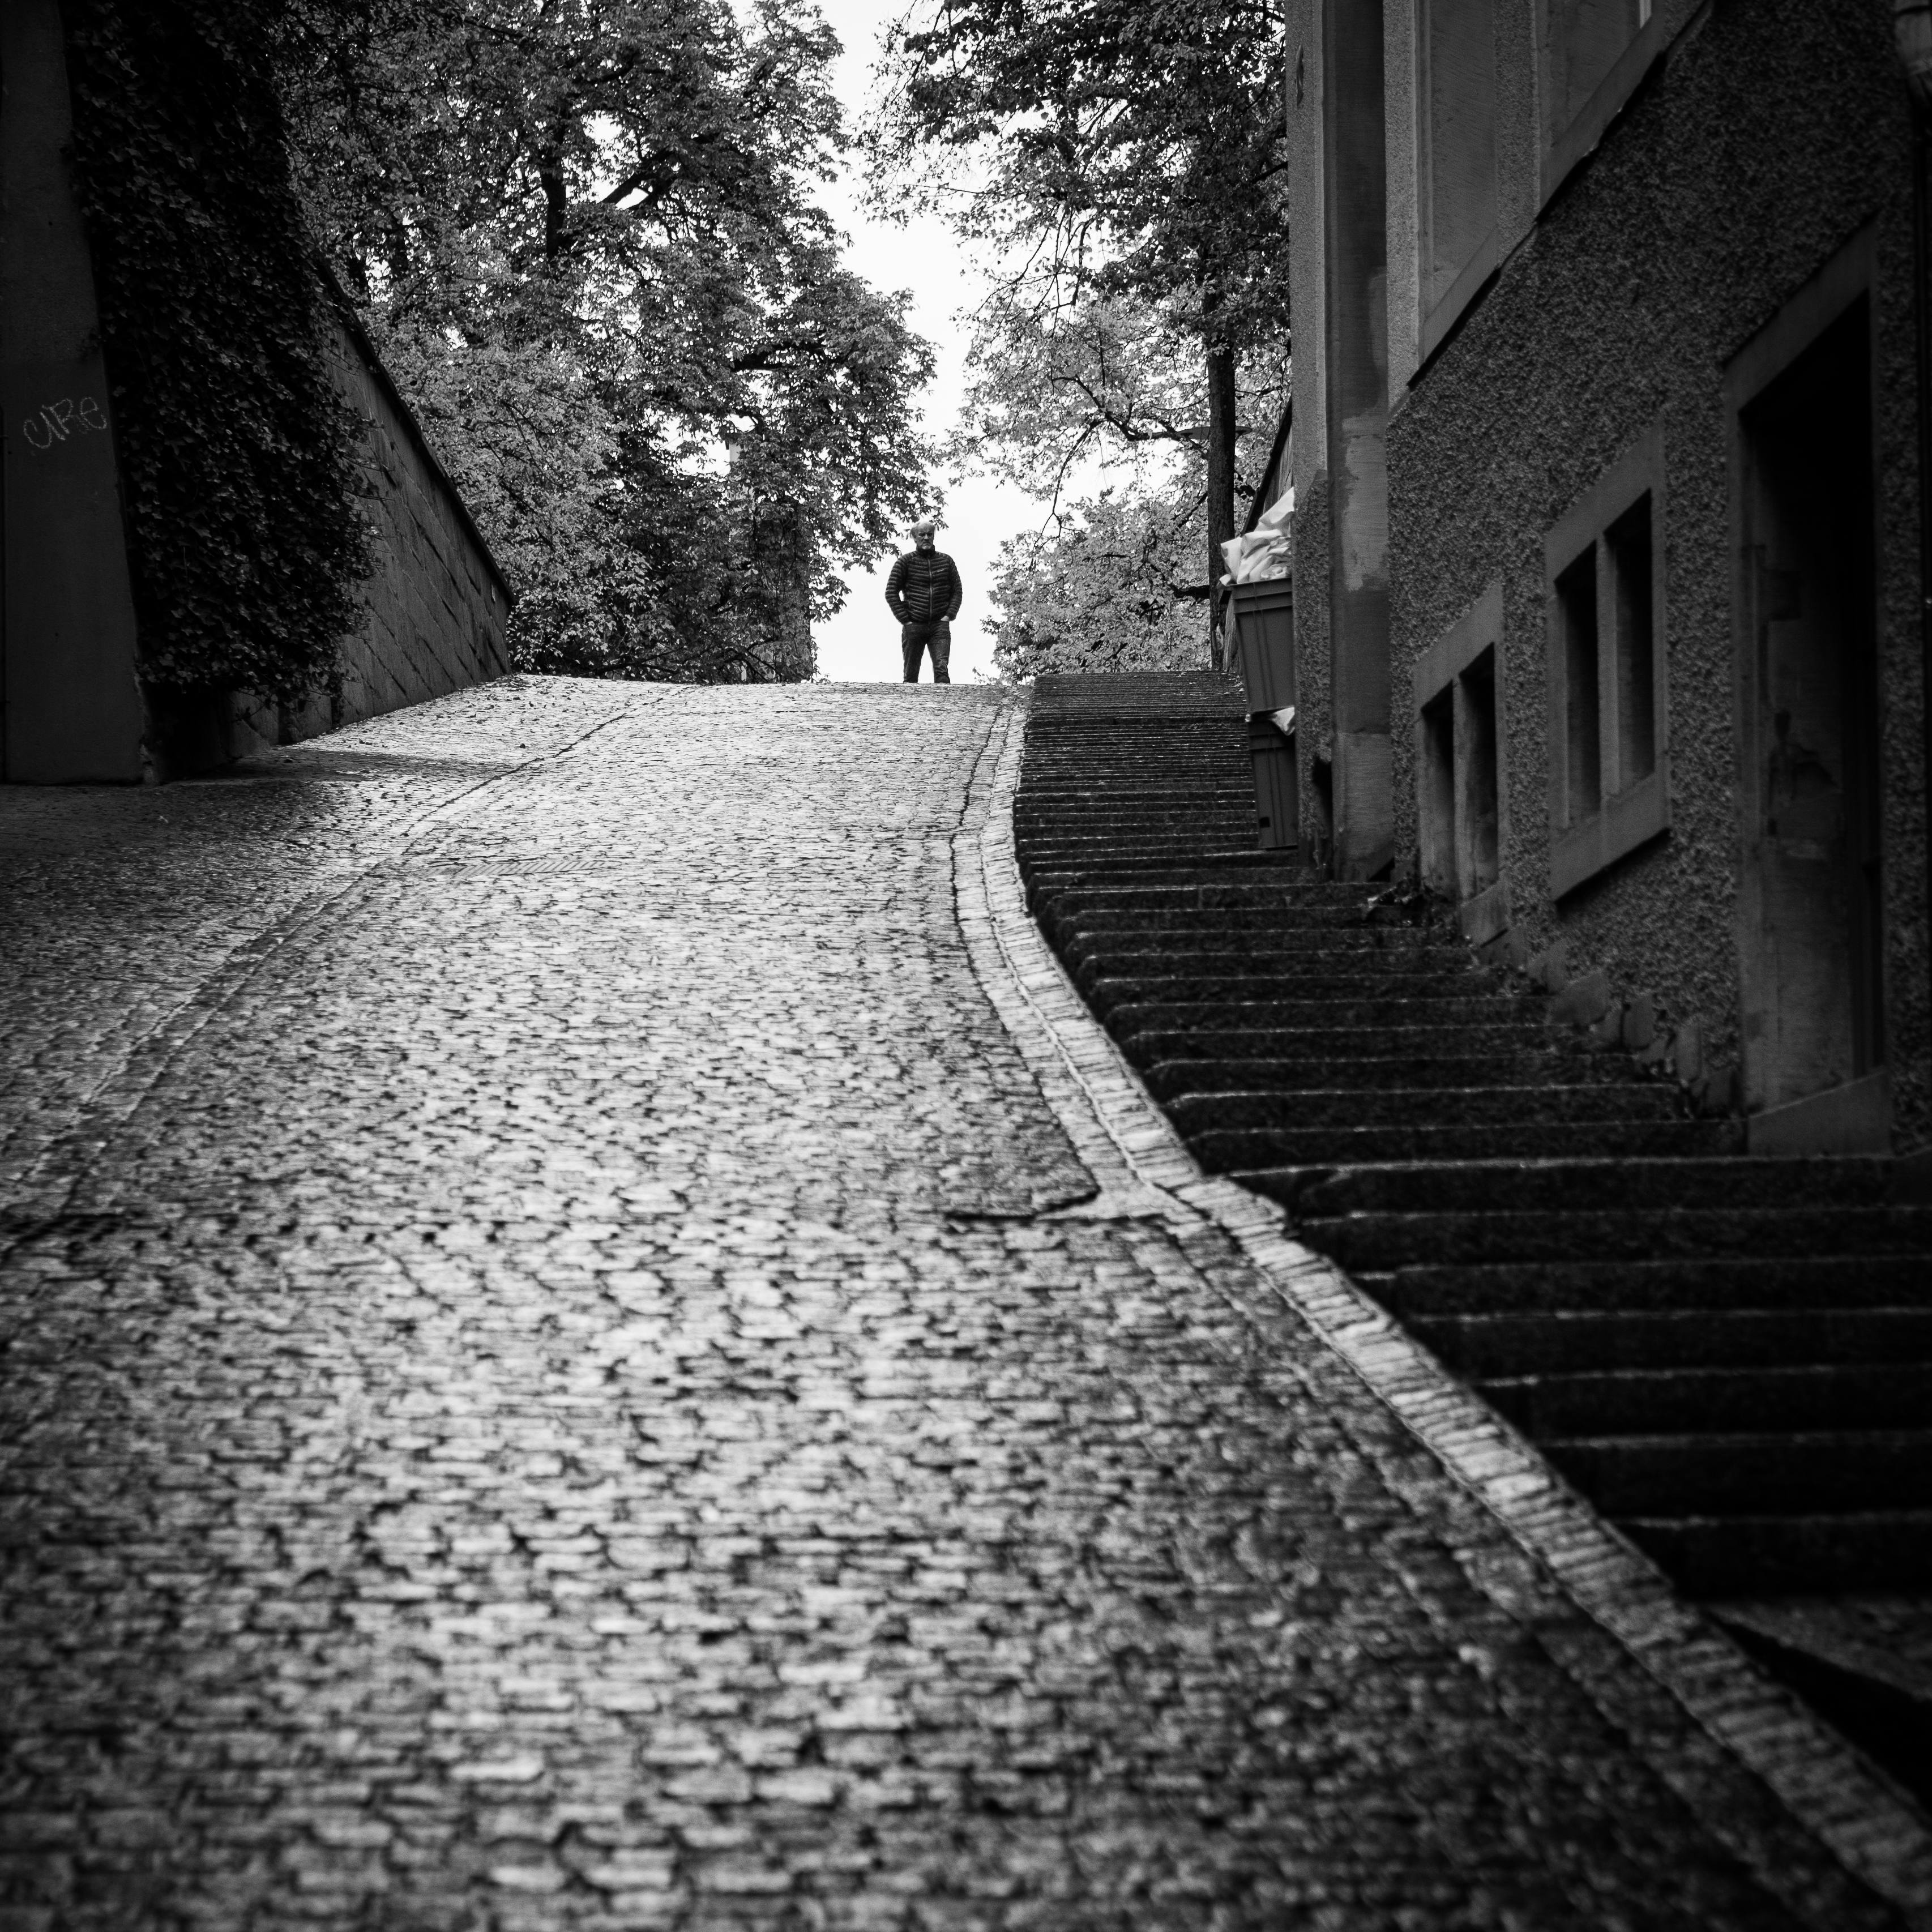
beach, landscape, sea, tree, water, nature, snow, winter, music, bird, light, black and white, people, sky, sun, sunset, road, white, bridge, street, car, night, photography, house, sunlight, flower, lake, old, alley, city, dog, river, asphalt, summer, orange, portrait, food, green, red, cat, macro, park, weather, shadow, darkness, blue, black, yellow, garden, monochrome, pink, lane, christmas, moon, flowers, trees, streetphotography, bw, blackandwhite, family, art, clouds, thomas, infrastructure, olympus, new, omd, shape, strap, leuthard, em10, road surface, monochrome photography